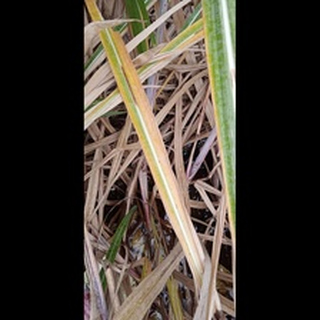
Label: sugarcane_yellow_leaf_disease